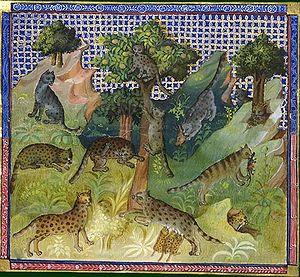
Illustration de la section ""les chats"" du Livre de Chasse de Gaston Phoebus (1331-1391). ""Il y a diverses espèces de chats sauvages
Les différentes activités humaines sont :
Les lynx sont des félins de la sous-famille des félinés. Parmi les félins, les lynx sont aisément reconnaissables à leur face ornée de favoris, à leurs oreilles triangulaires surmontées d'une touffe de poils noirs, et à leur corps doté d'une courte queue et de longues pattes. Parmi les caractéristiques moins visibles, les lynx ne possèdent que 28 dents, au lieu des 30 dents habituelles chez les félins.
Le Lynx boréal, également appelé Lynx d'Eurasie, Lynx commun, Loup-cervier et improprement Lynx d'Europe, est une espèce de félin du genre Lynx. S'il est impropre de l'appeler Lynx d'Europe c'est parce que sa distribution est en fait largement eurasienne, atteignant le littoral nord-pacifique. Aisément reconnaissable à ses longues pattes, sa courte queue et sa face aux oreilles pointues, le Lynx boréal apparaît dans de grandes variétés de robes et de tailles.